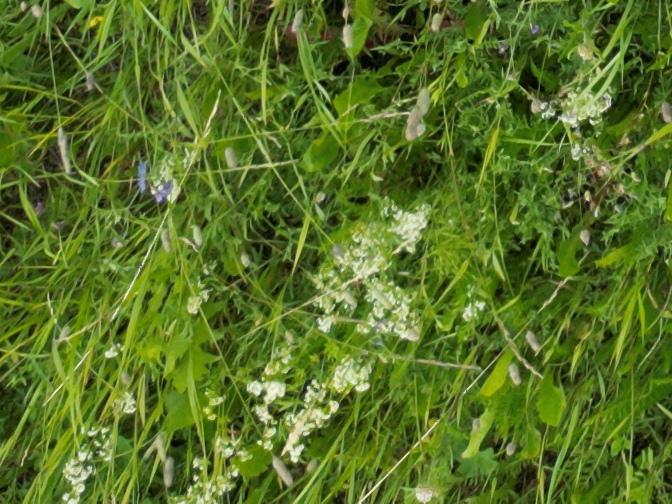
Flowers visible: yarrow flowers, yarrow flowers, yarrow flowers